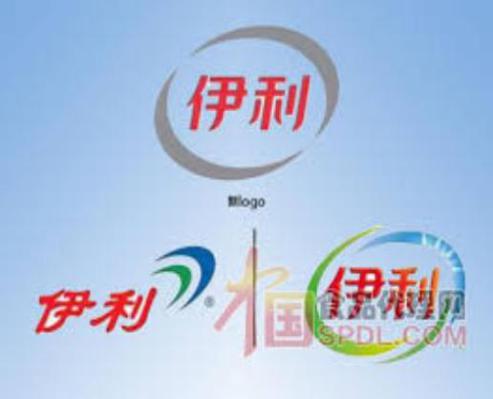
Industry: Food